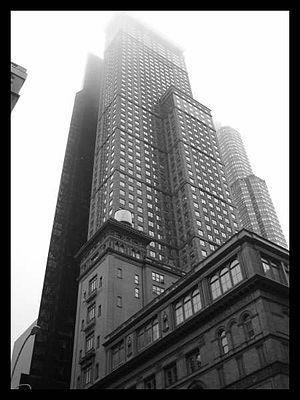
Carnegie Hall (photo personnel 2005)
La Carnegie Hall Tower est un gratte-ciel situé à New York sur la 57ᵉ rue.